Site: brandenburg
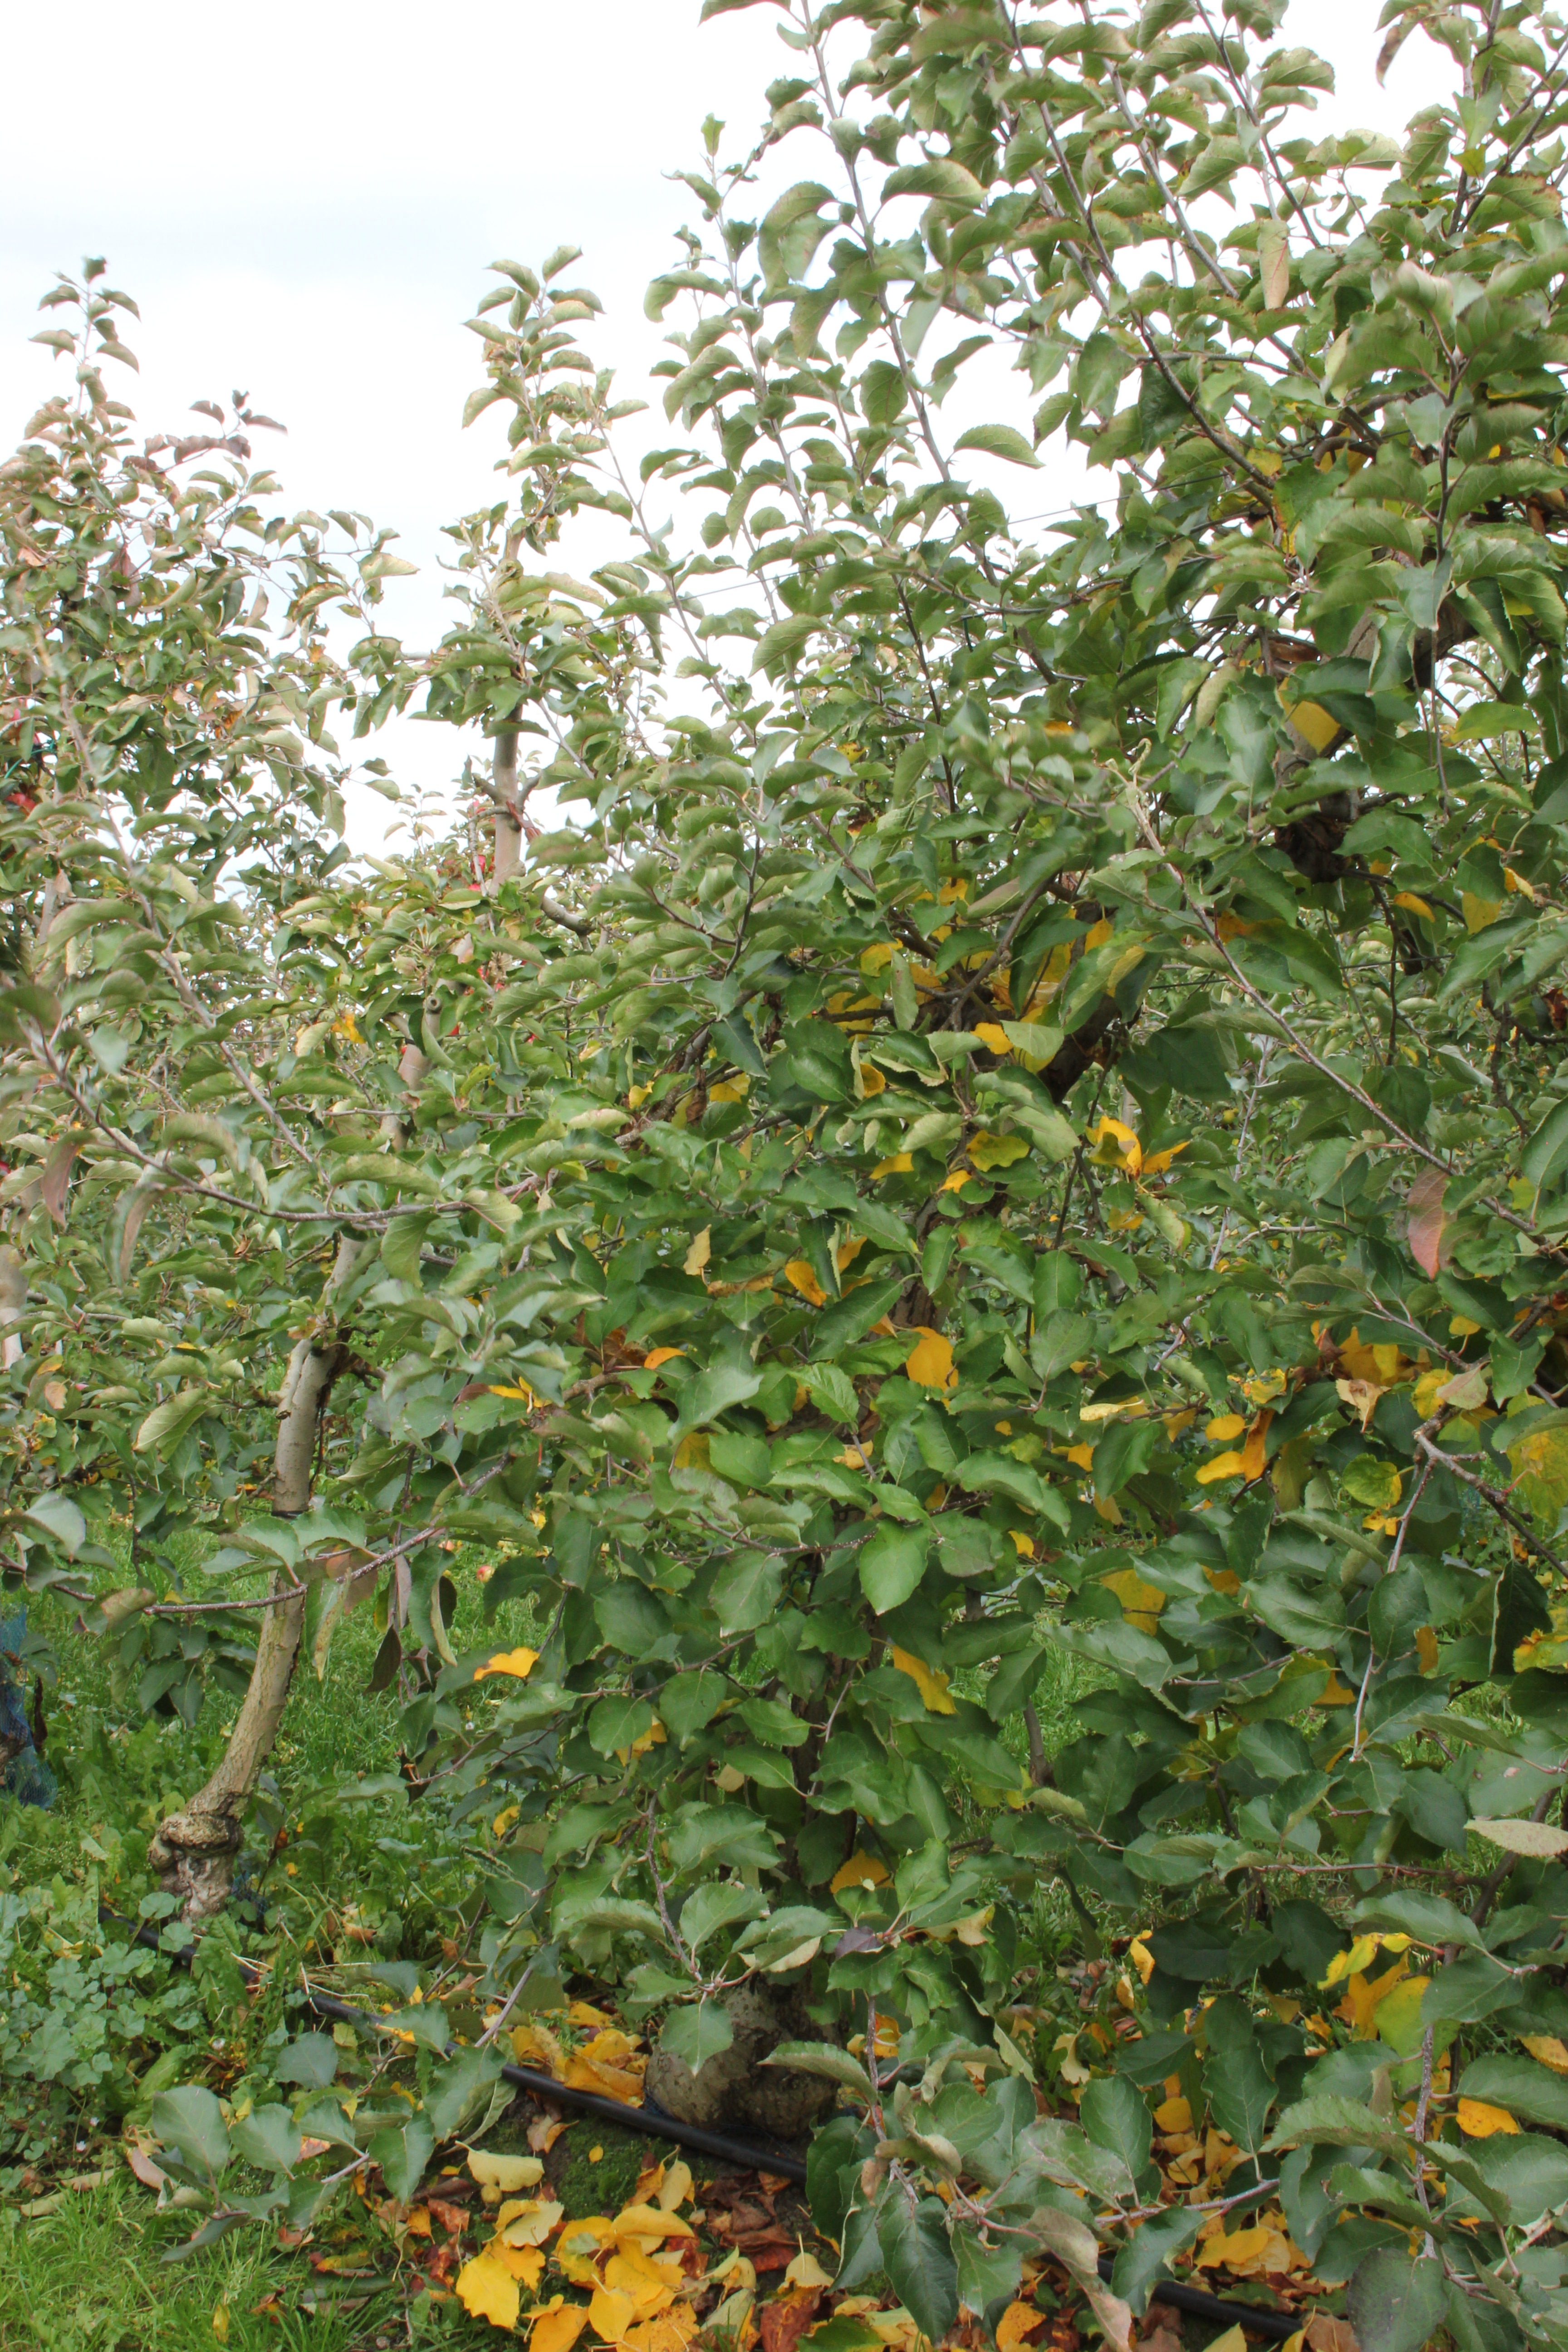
Growth stage (BBCH 91): Senescence, beginning of dormancy